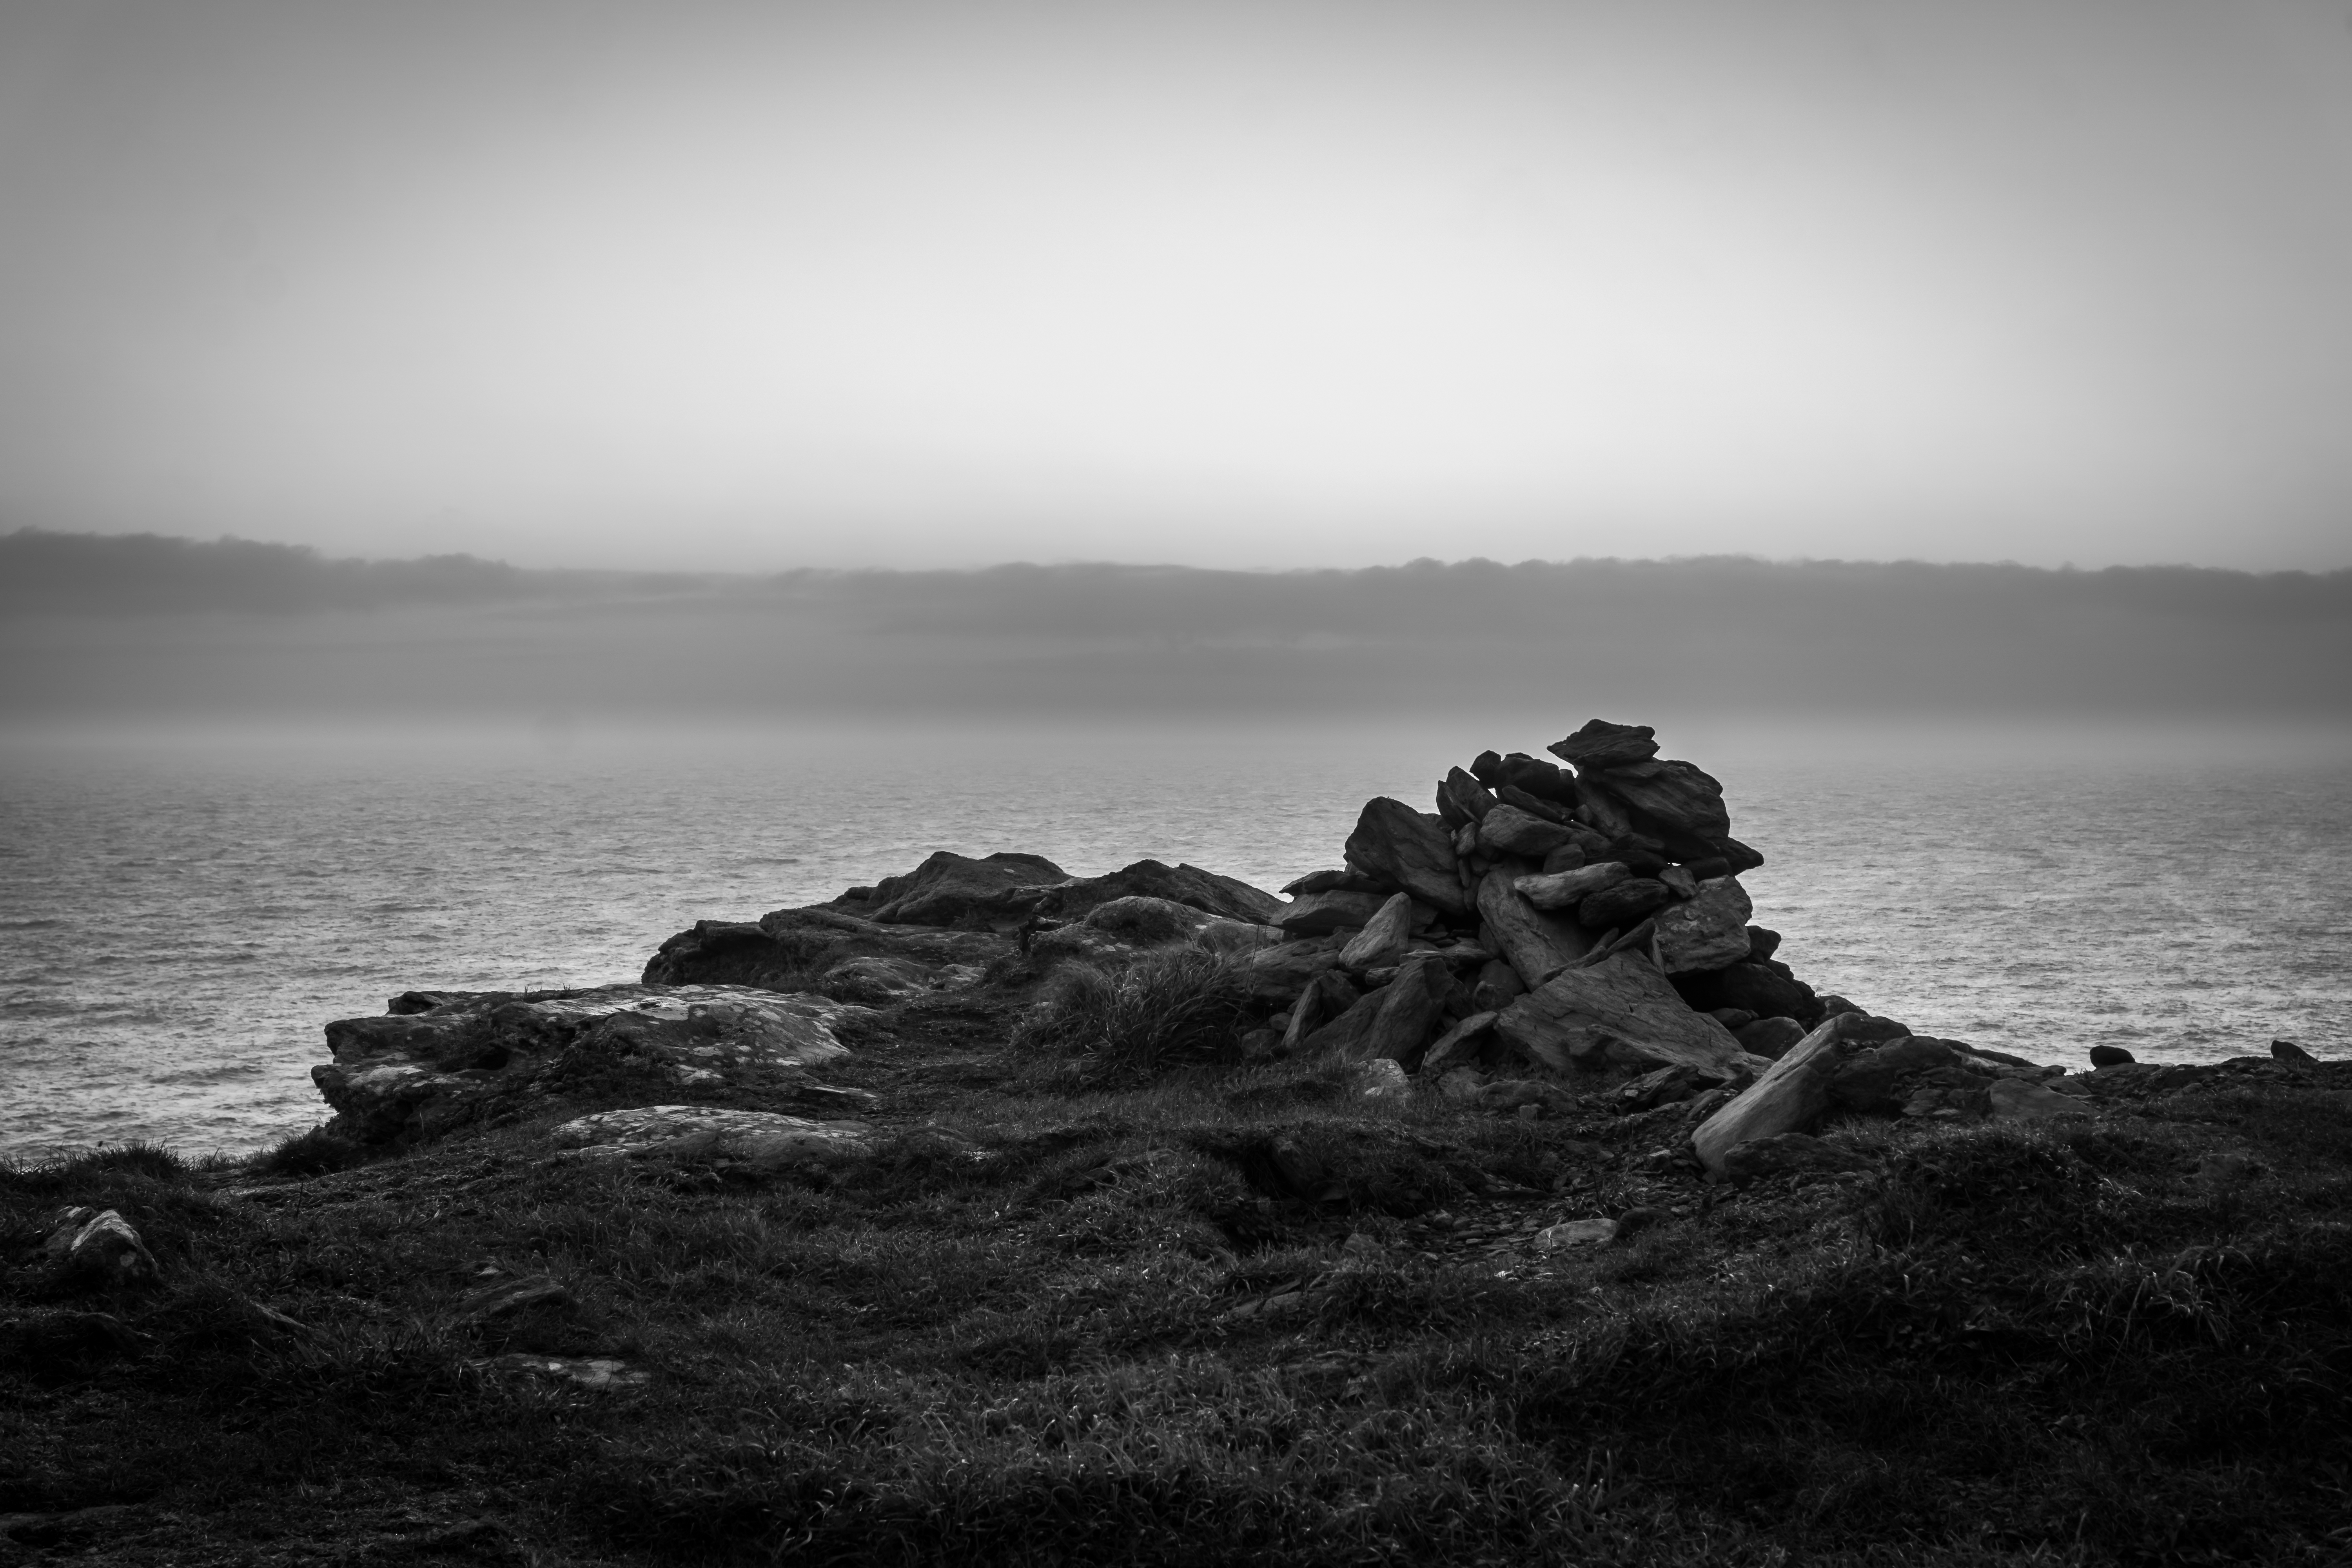
sea, coast, nature, sand, rock, ocean, horizon, cloud, black and white, photography, shore, wave, moody, cliff, bay, darkness, monochrome, terrain, material, body of water, blackandwhite, devon, monochrome photography, atmospheric phenomenon, wind wave